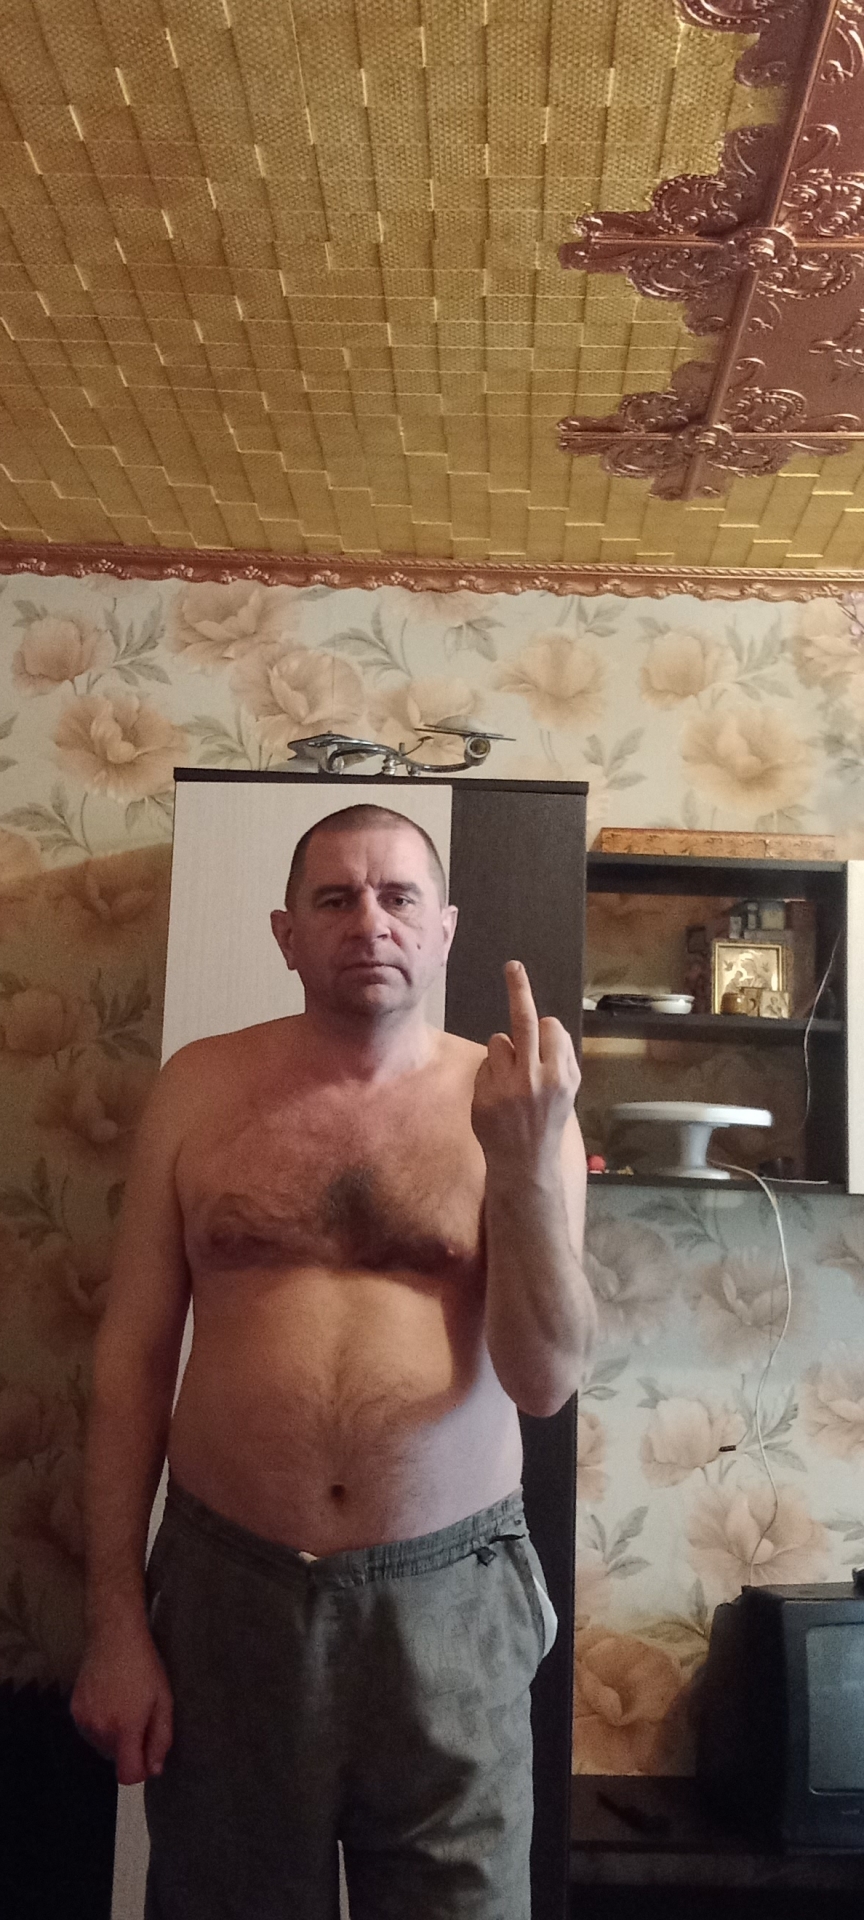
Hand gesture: middle_finger